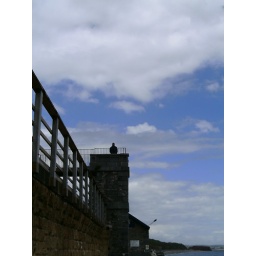
I like the silohuette effect in this photo with the man on the bridge and the wall and railings against the bright sky.